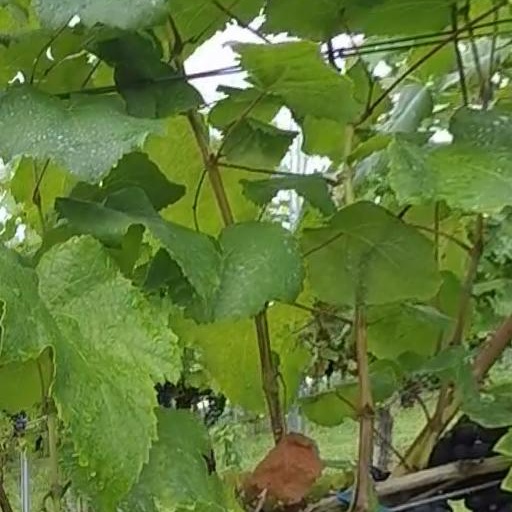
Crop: grape